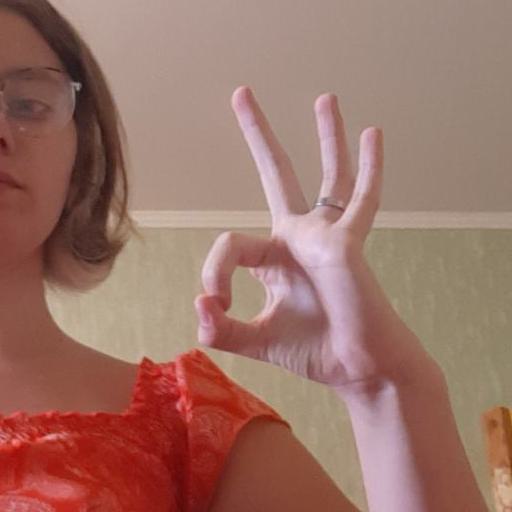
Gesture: ok